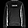
Label: Pullover